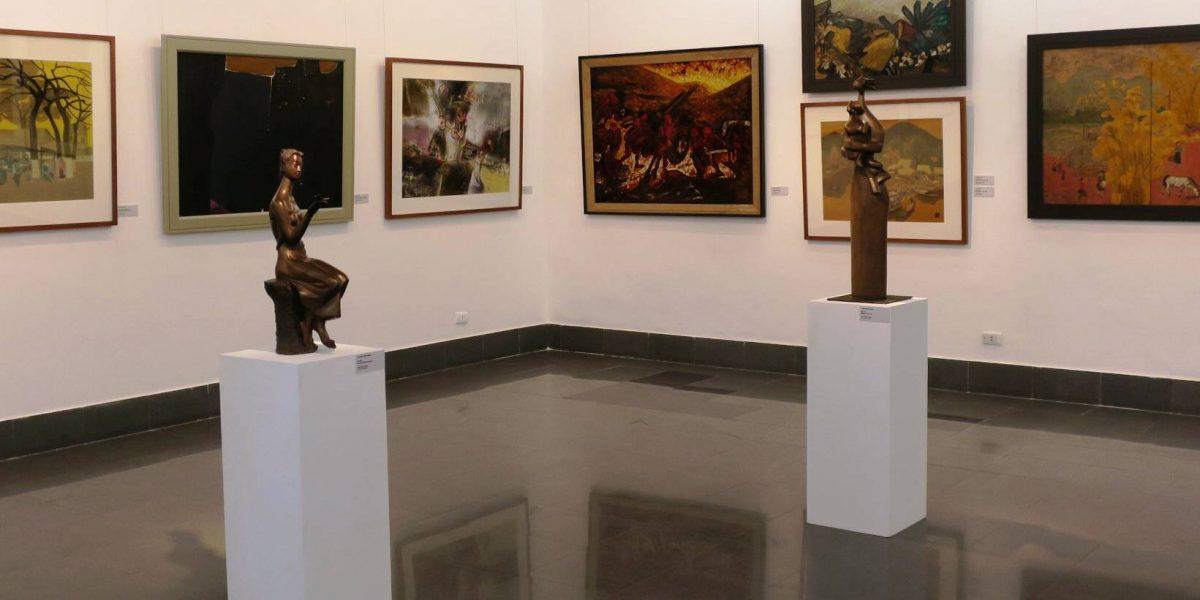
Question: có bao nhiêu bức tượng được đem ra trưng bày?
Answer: có hai bức tượng được mang ra trưng bày